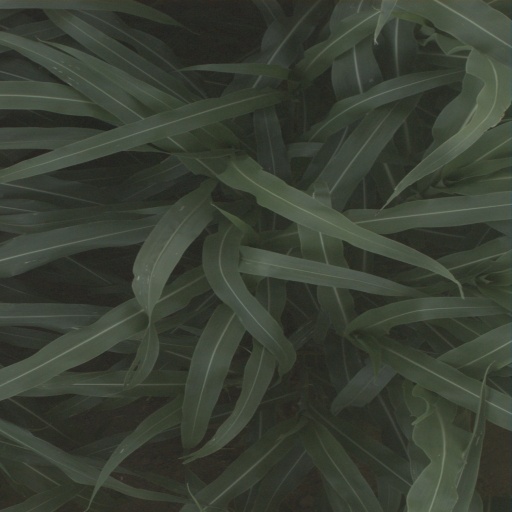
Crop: sorghum